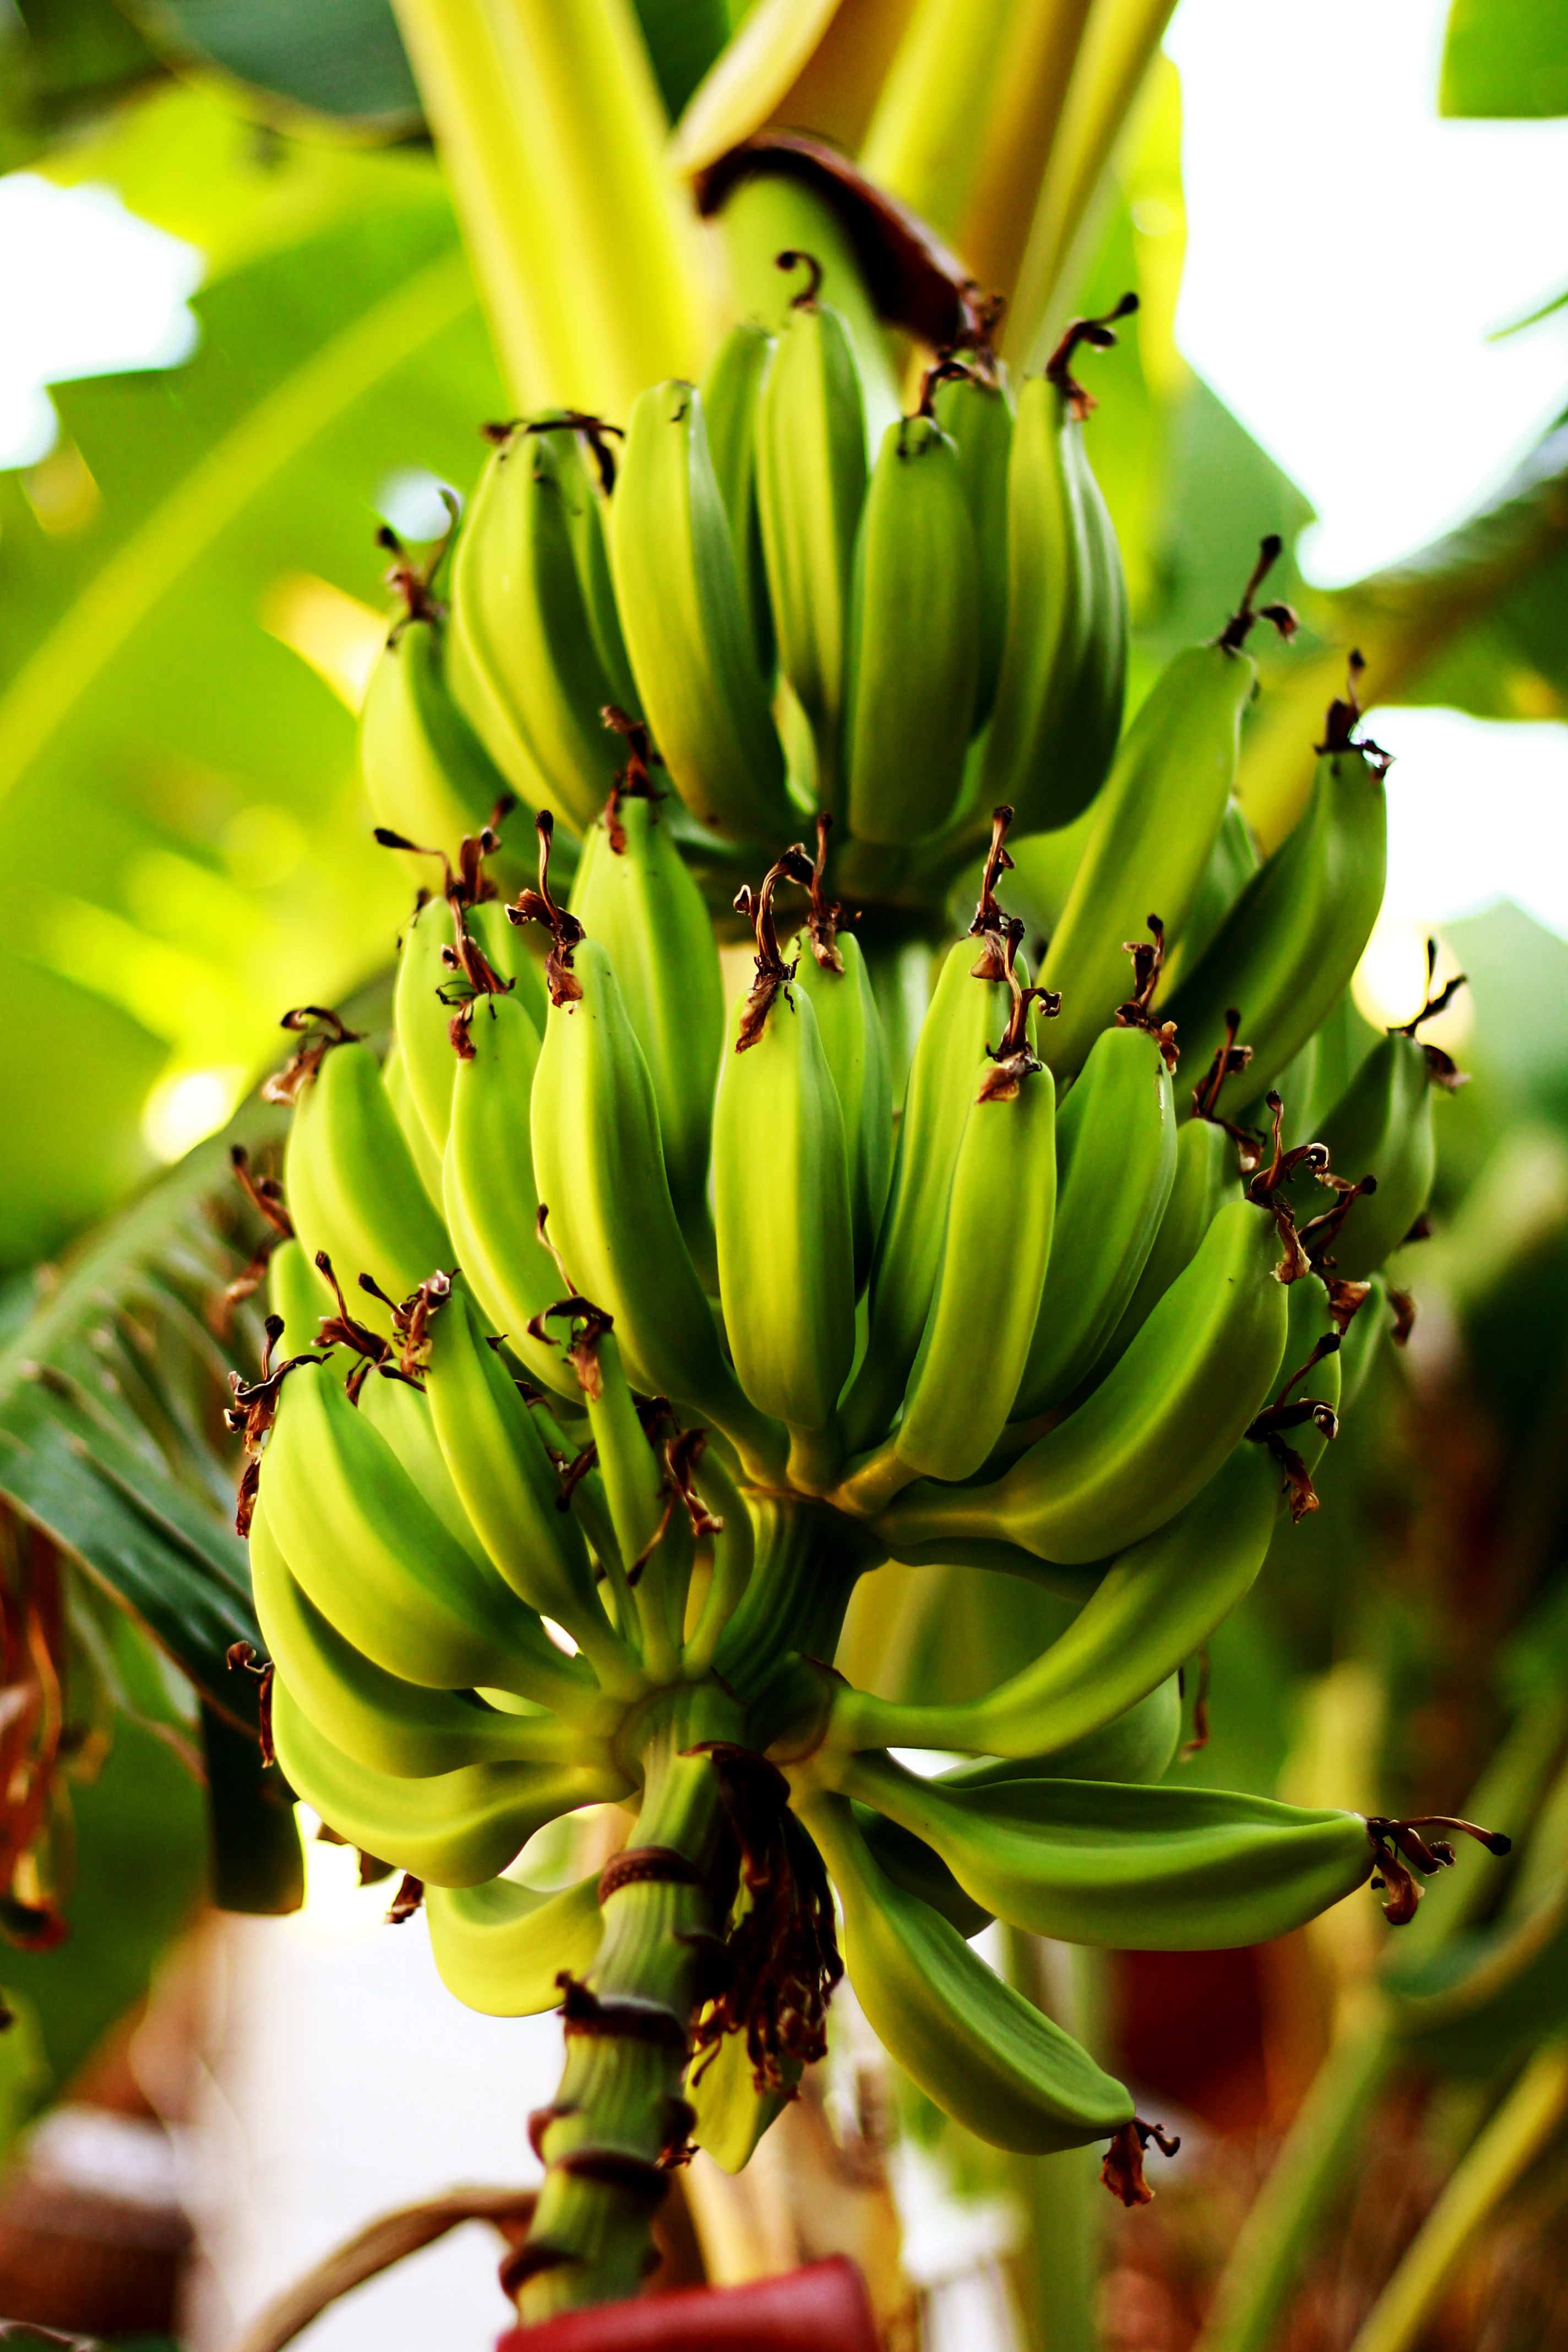
plant, flower, food, green, produce, botany, flora, macro photography, flowering plant, daisy family, plant stem, land plant, banana family